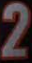
Number: 2